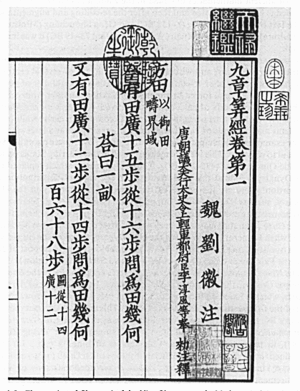
Les Neuf Chapitres sur l'art mathématique est un livre anonyme chinois de mathématiques, compilé entre le IIᵉ siècle av. J.-C. et le Iᵉʳ siècle av. J.-C. au début de la période Han sur la base de morceaux datant d'avant la dynastie Qin. Plus ancien texte chinois après le Suàn shù shū, il est parvenu jusqu'à nous par le travail de copie des scribes et par impression. Un de ses commentaires les plus célèbres est celui de Liu Hui écrit en 263. Cet ouvrage propose une approche des mathématiques qui se focalise sur la recherche de méthodes générales de résolution de problèmes.
L'objet de la géométrie concerne la connaissance des relations spatiales. Avec l'arithmétique, elle constituait, dans l'Antiquité, l'un des deux domaines des mathématiques.
Les mathématiques chinoises sont apparues vers le XIᵉ siècle av. J.-C. Les Chinois développèrent de manière autonome des notations pour les grands nombres et les nombres négatifs, les décimaux et une notation positionnelle pour les représenter, le système binaire, l'algèbre, la géométrie et la trigonométrie ; leurs résultats précèdent souvent de plusieurs siècles les résultats analogues des mathématiciens occidentaux.
Une équation est, en mathématiques, une relation contenant une ou plusieurs variables. Résoudre l'équation consiste à déterminer les valeurs que peut prendre la variable pour rendre l'égalité vraie. La variable est aussi appelée inconnue et les valeurs pour lesquelles l'égalité est vérifiée solutions. À la différence d'une identité, une équation est une égalité qui n'est pas nécessairement vraie pour toutes les valeurs possibles que peut prendre la variable.
La période dynastie Han est une période charnière dans l'histoire prémoderne des sciences et des technologies en Chine, puisqu'elle a été témoin d'avancées majeures dans ces domaines.